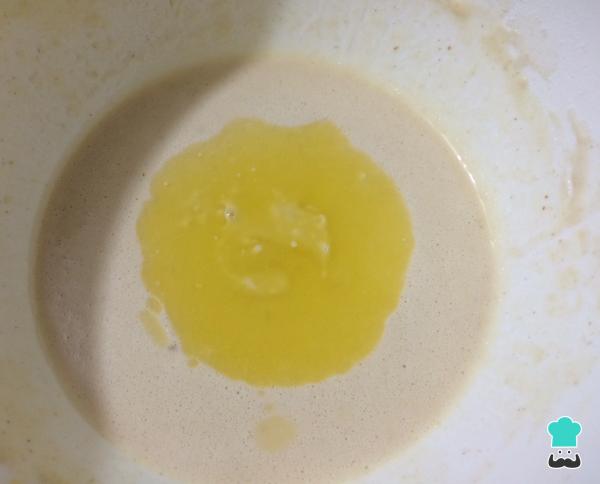
Agregar una cucharadita de mantequilla derretida a la mezcla y revolver muy bien hasta obtener una consistencia homogénea.